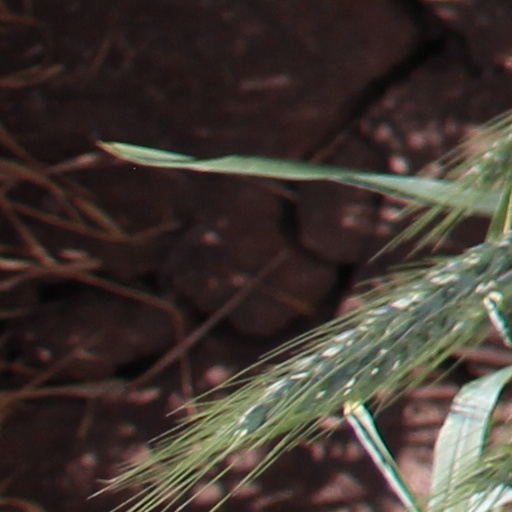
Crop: wheat